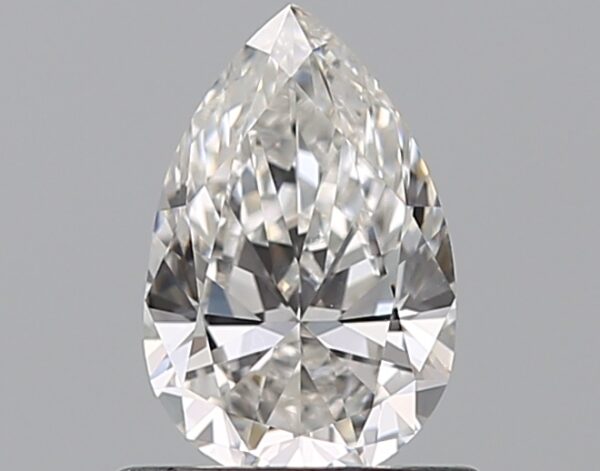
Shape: pear
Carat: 0.7
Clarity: VVS2
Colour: E
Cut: EX
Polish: EX
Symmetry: VG
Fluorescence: M
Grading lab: GIA
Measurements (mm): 7.6 x 4.97 x 2.95